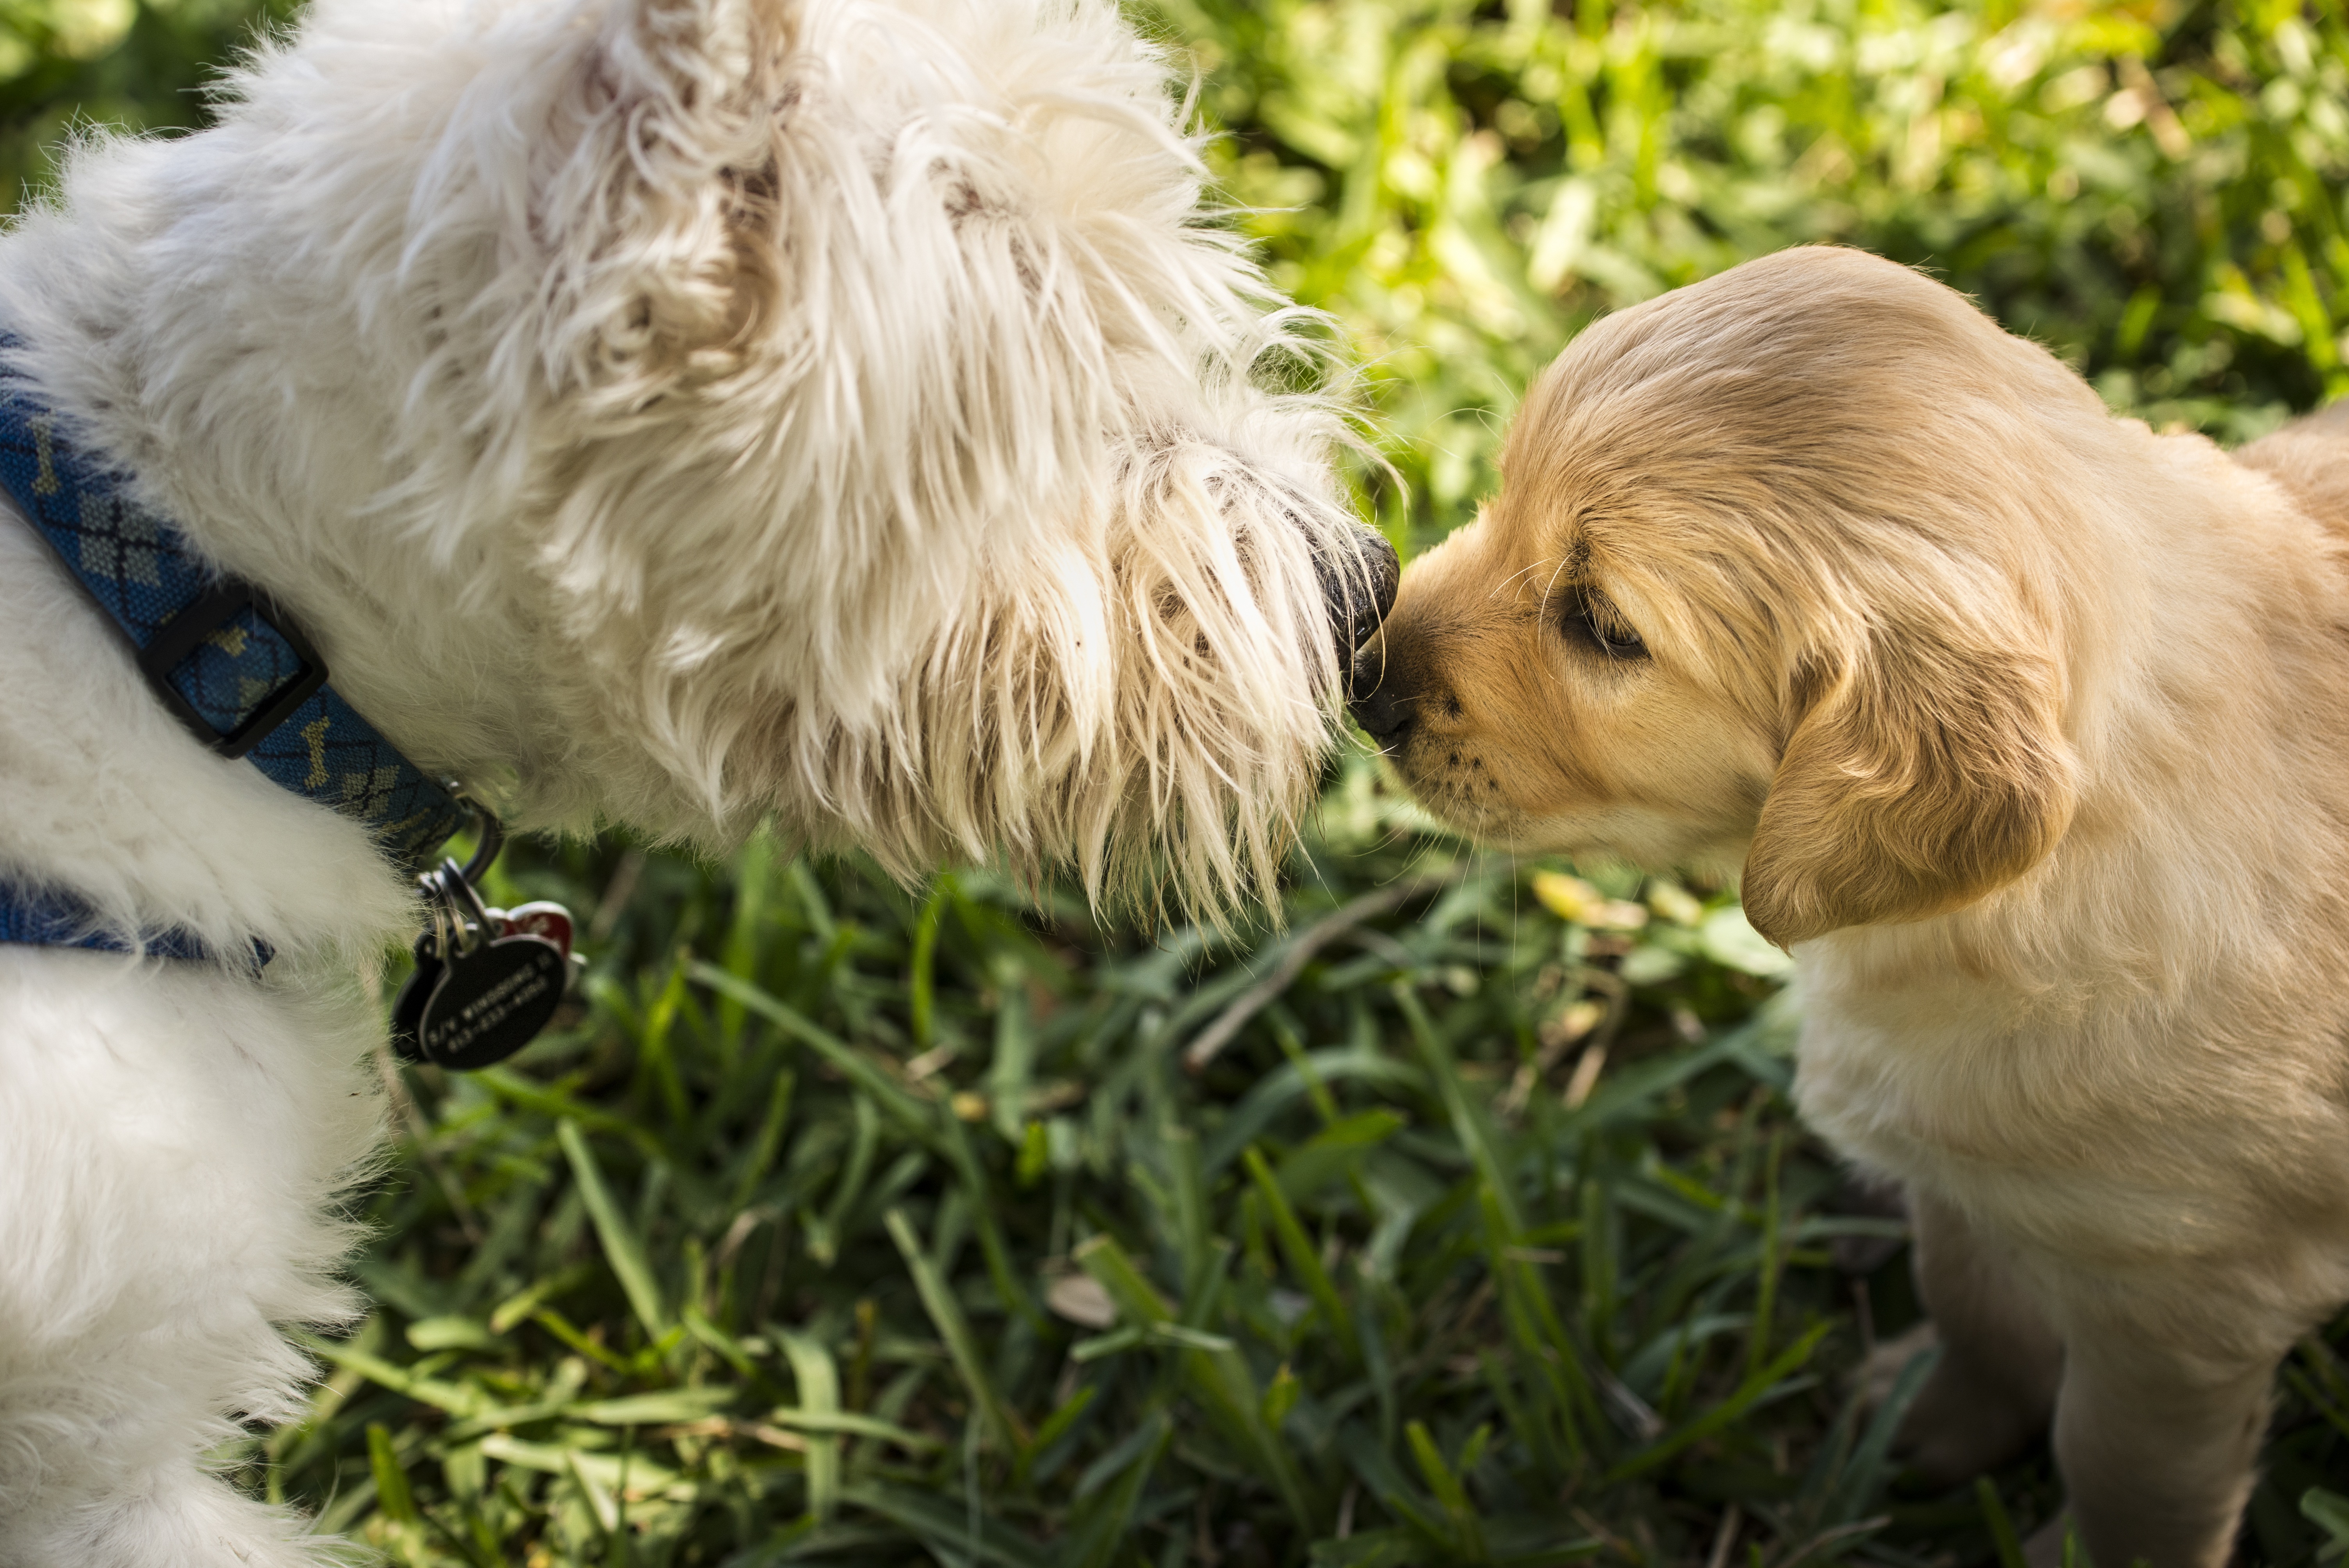
grass, white, puppy, dog, animal, cute, pet, young, small, mammal, highland, outdoors, nose, west, golden retriever, head, vertebrate, funny, domestic, dog breed, terrier, retriever, breed, doggy, westie, dog like mammal, dog crossbreeds